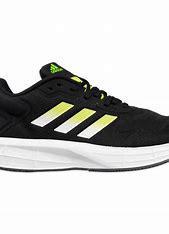
Brand: Adidas
Model: Duramo SL Lauf